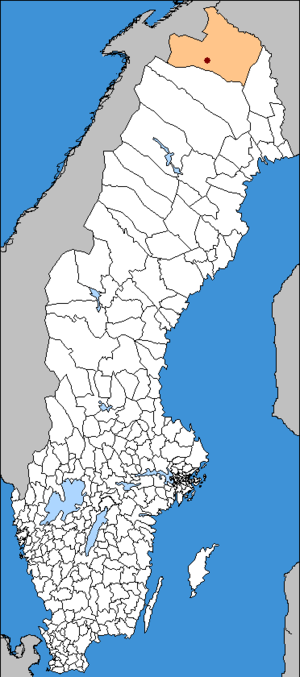
Kiruna kommun / Byer i Kiruna kommun
Kiruna kommunes placering i Sverige
Kiruna kommun er en kommune i Norrbottens län i Sverige.